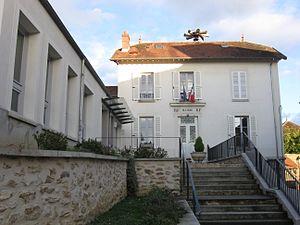
Mairie-école de Boissise-la-Bertrand. (Seine-et-Marne, région Île-de-France).
Boissise-la-Bertrand est une commune française située dans le département de Seine-et-Marne, en région Île-de-France.